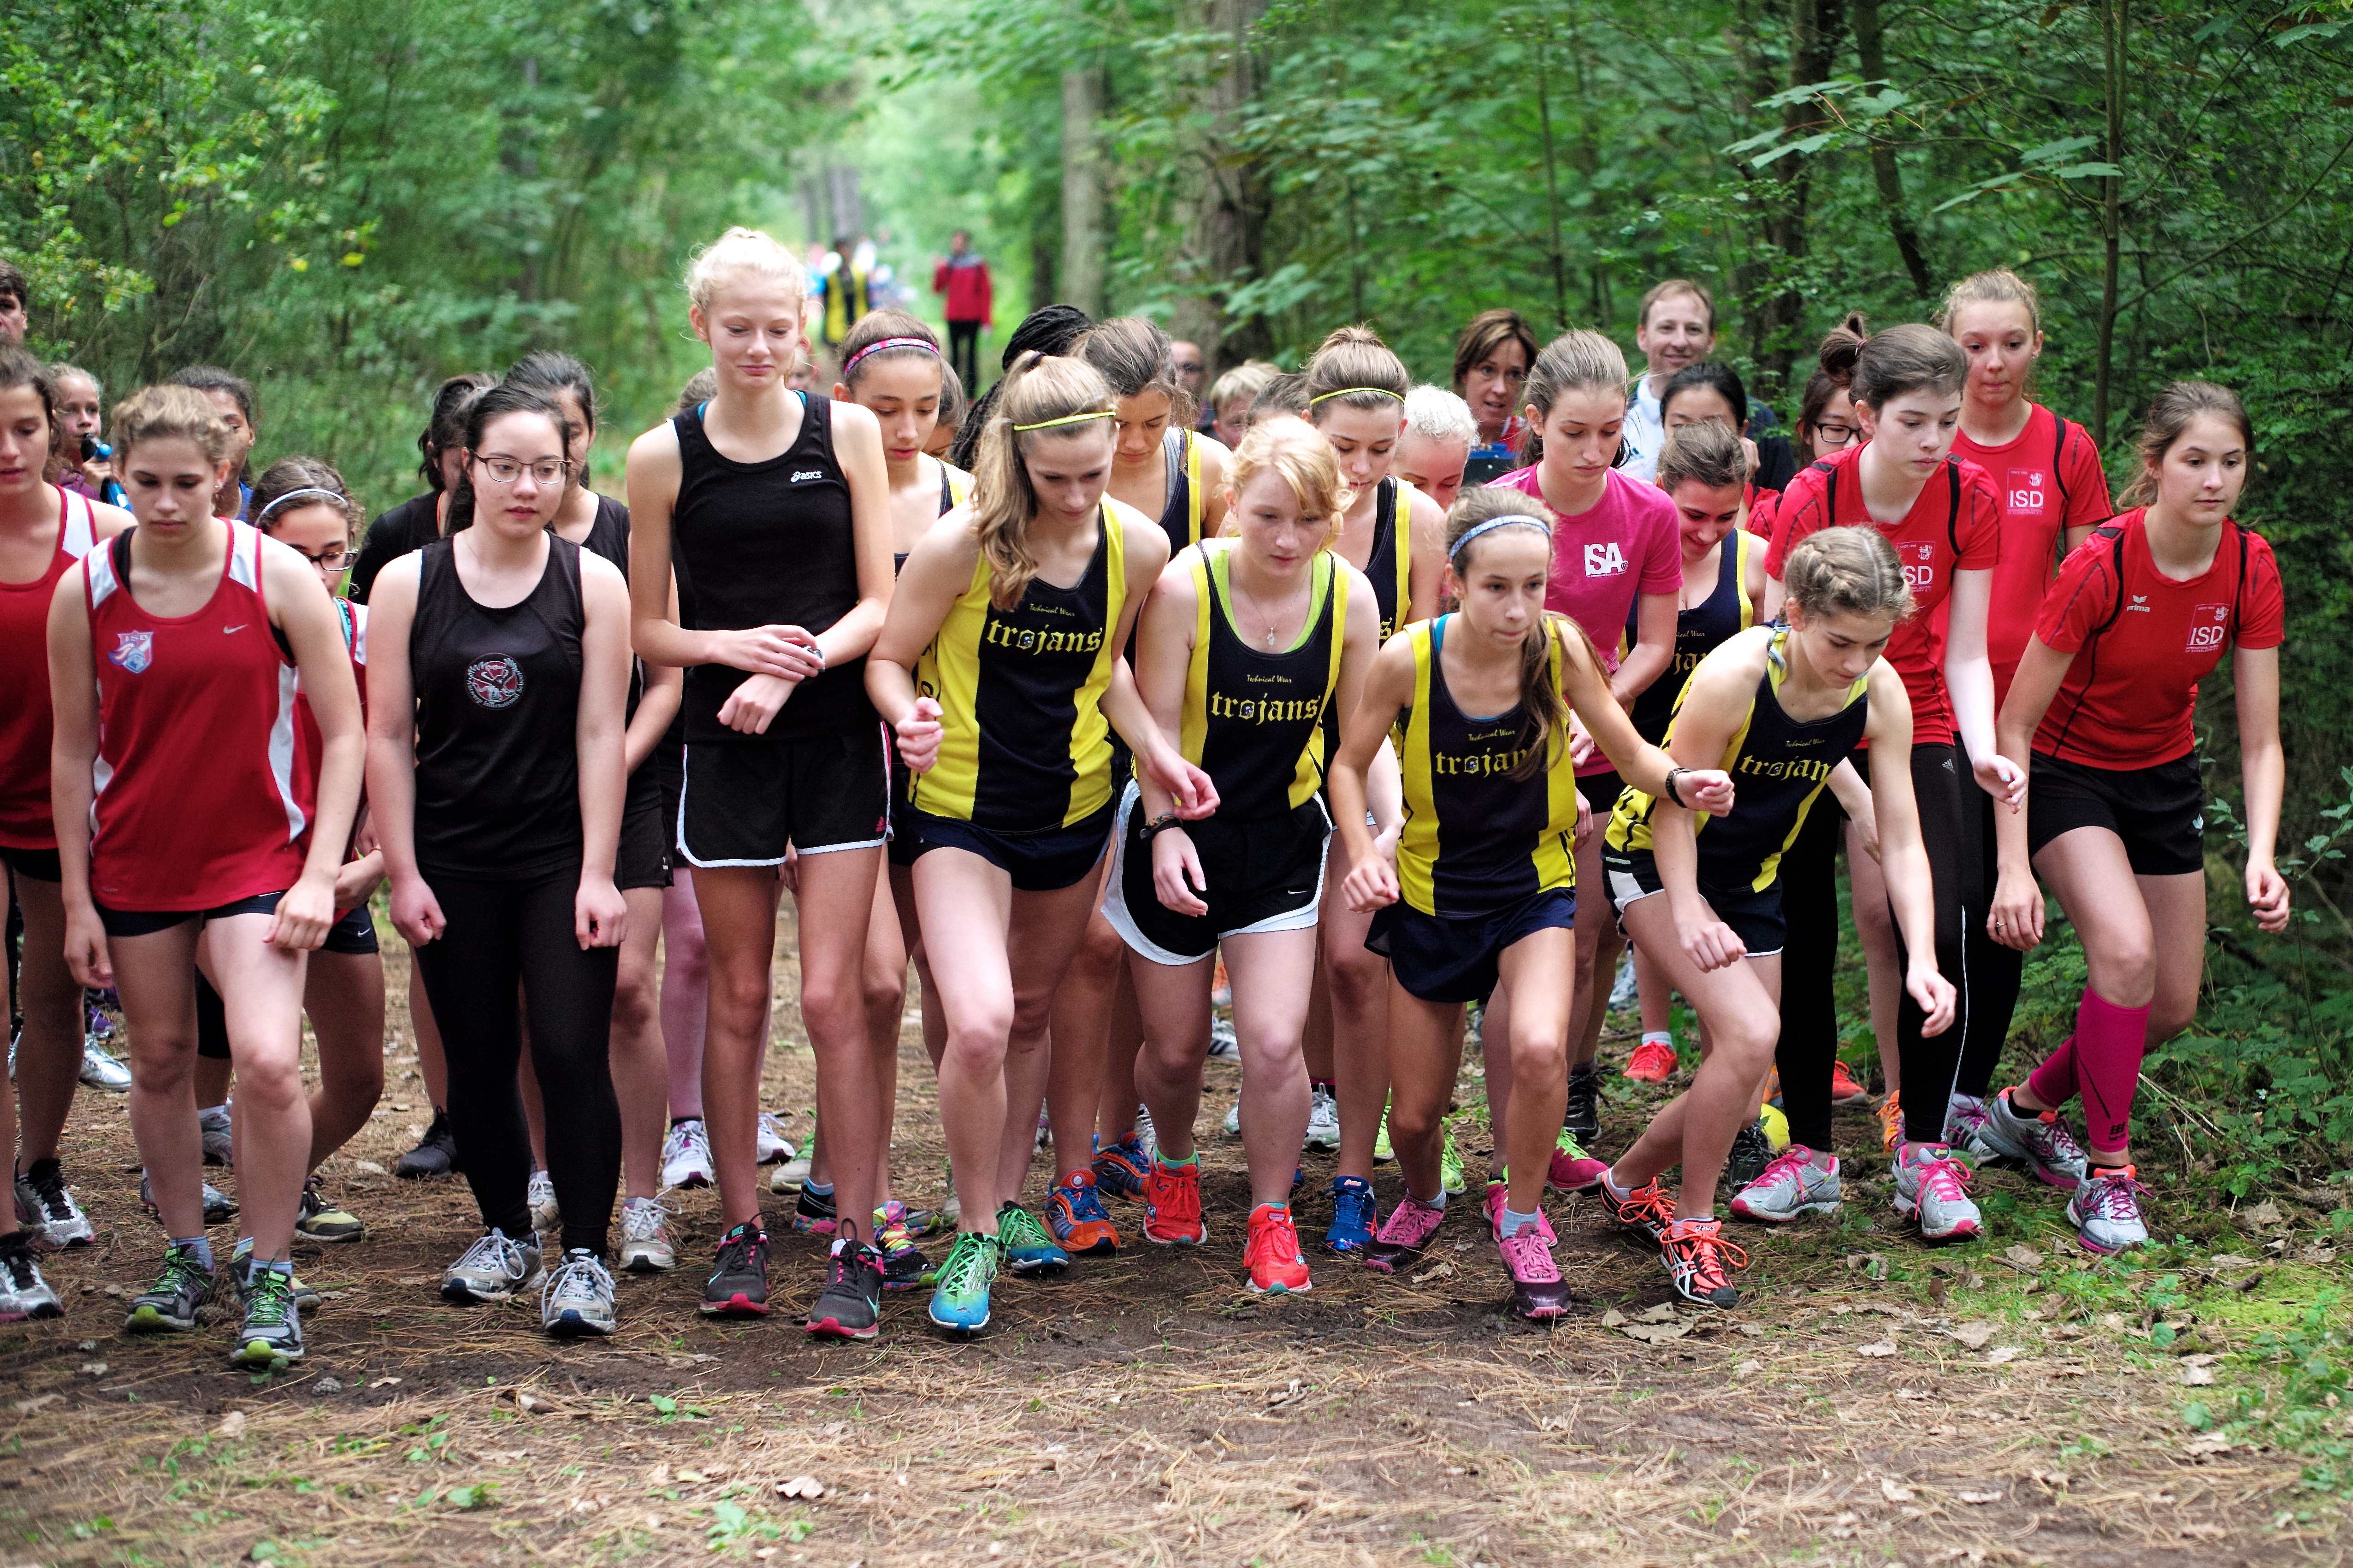
person, running, country, recreation, cross, race, competition, holland, hague, netherlands, girls, m, american, team, sports, boys, 50, school, runners, endurance, leica, 240, summilux, wassenaar, athletics, meet, xc, physical exercise, outdoor recreation, human action, endurance sports, ultramarathon, duathlon, cross country running